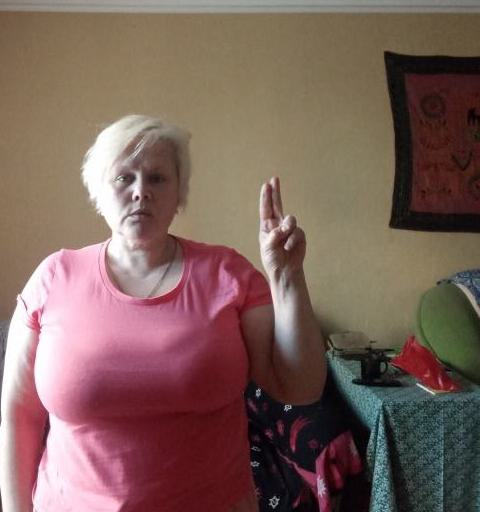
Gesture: two_up